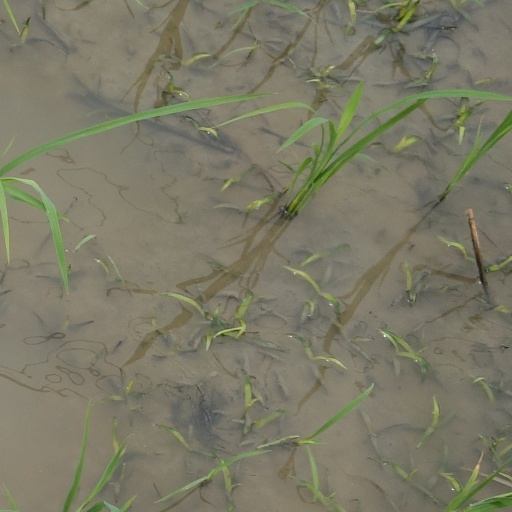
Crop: rice